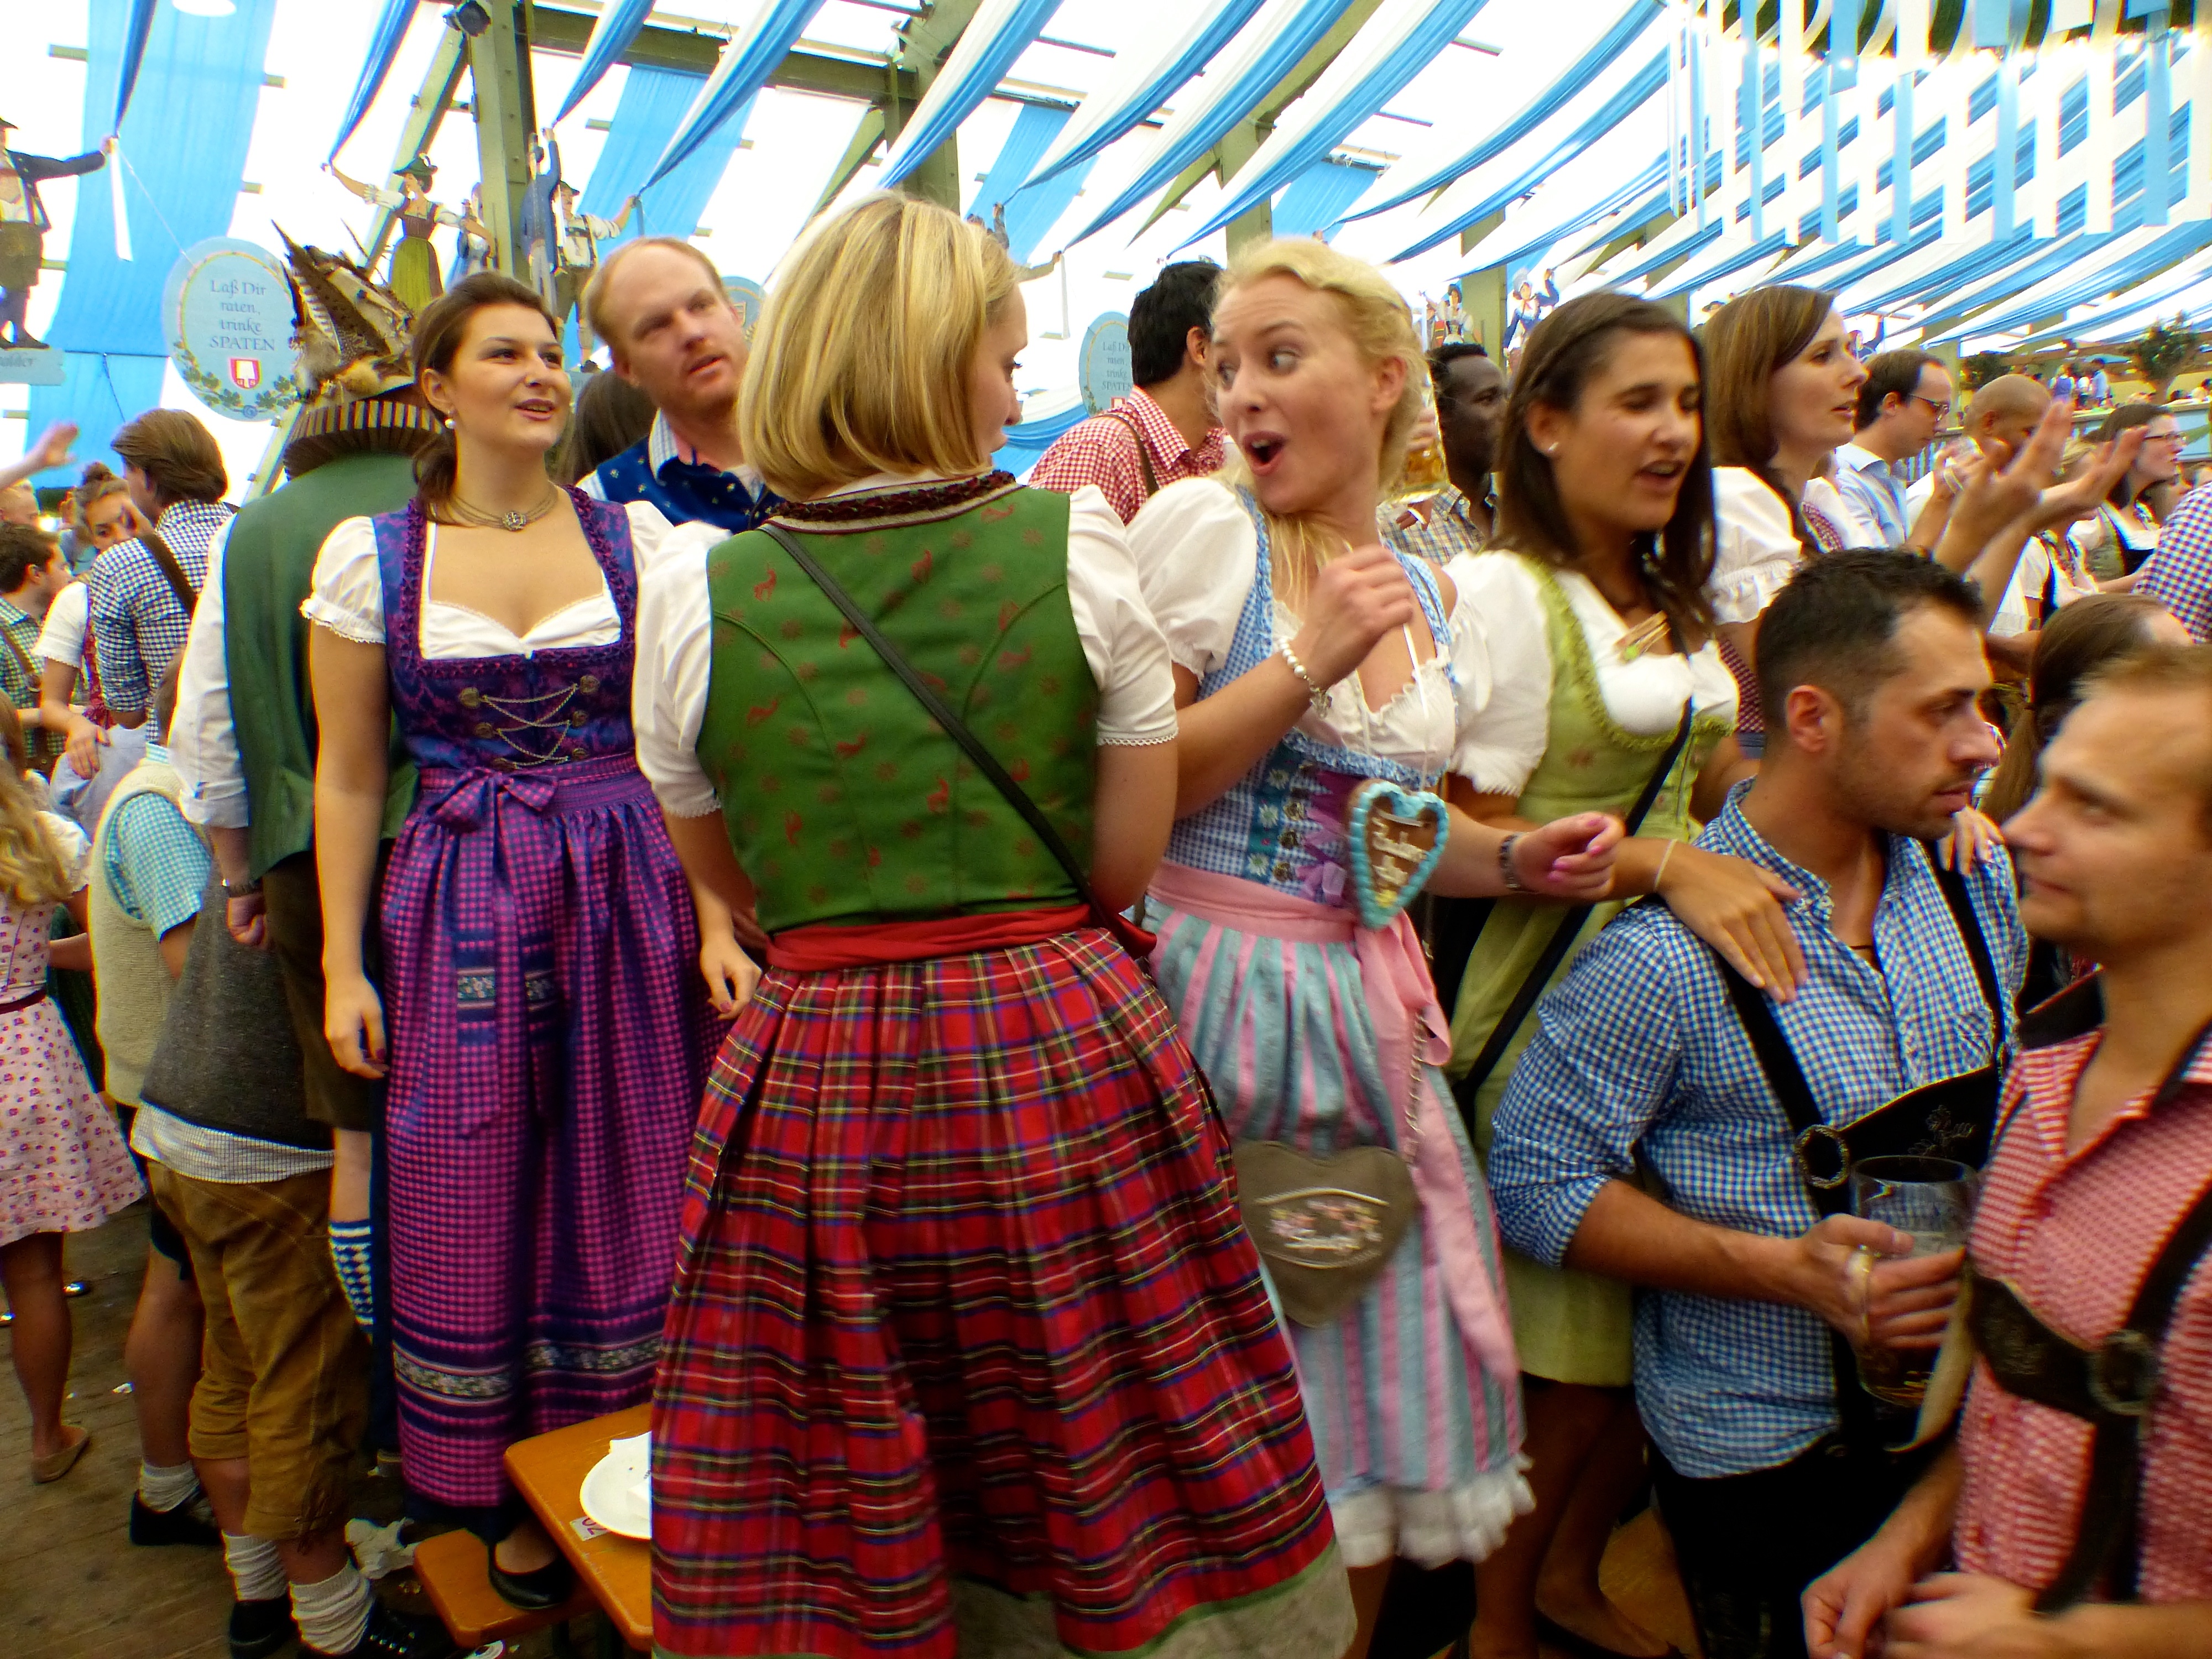
people, street, travel, europe, hall, tent, beer, festival, germany, dancing, bavaria, fair, traditional, munich, oktoberfest, dirndl, lederhosen